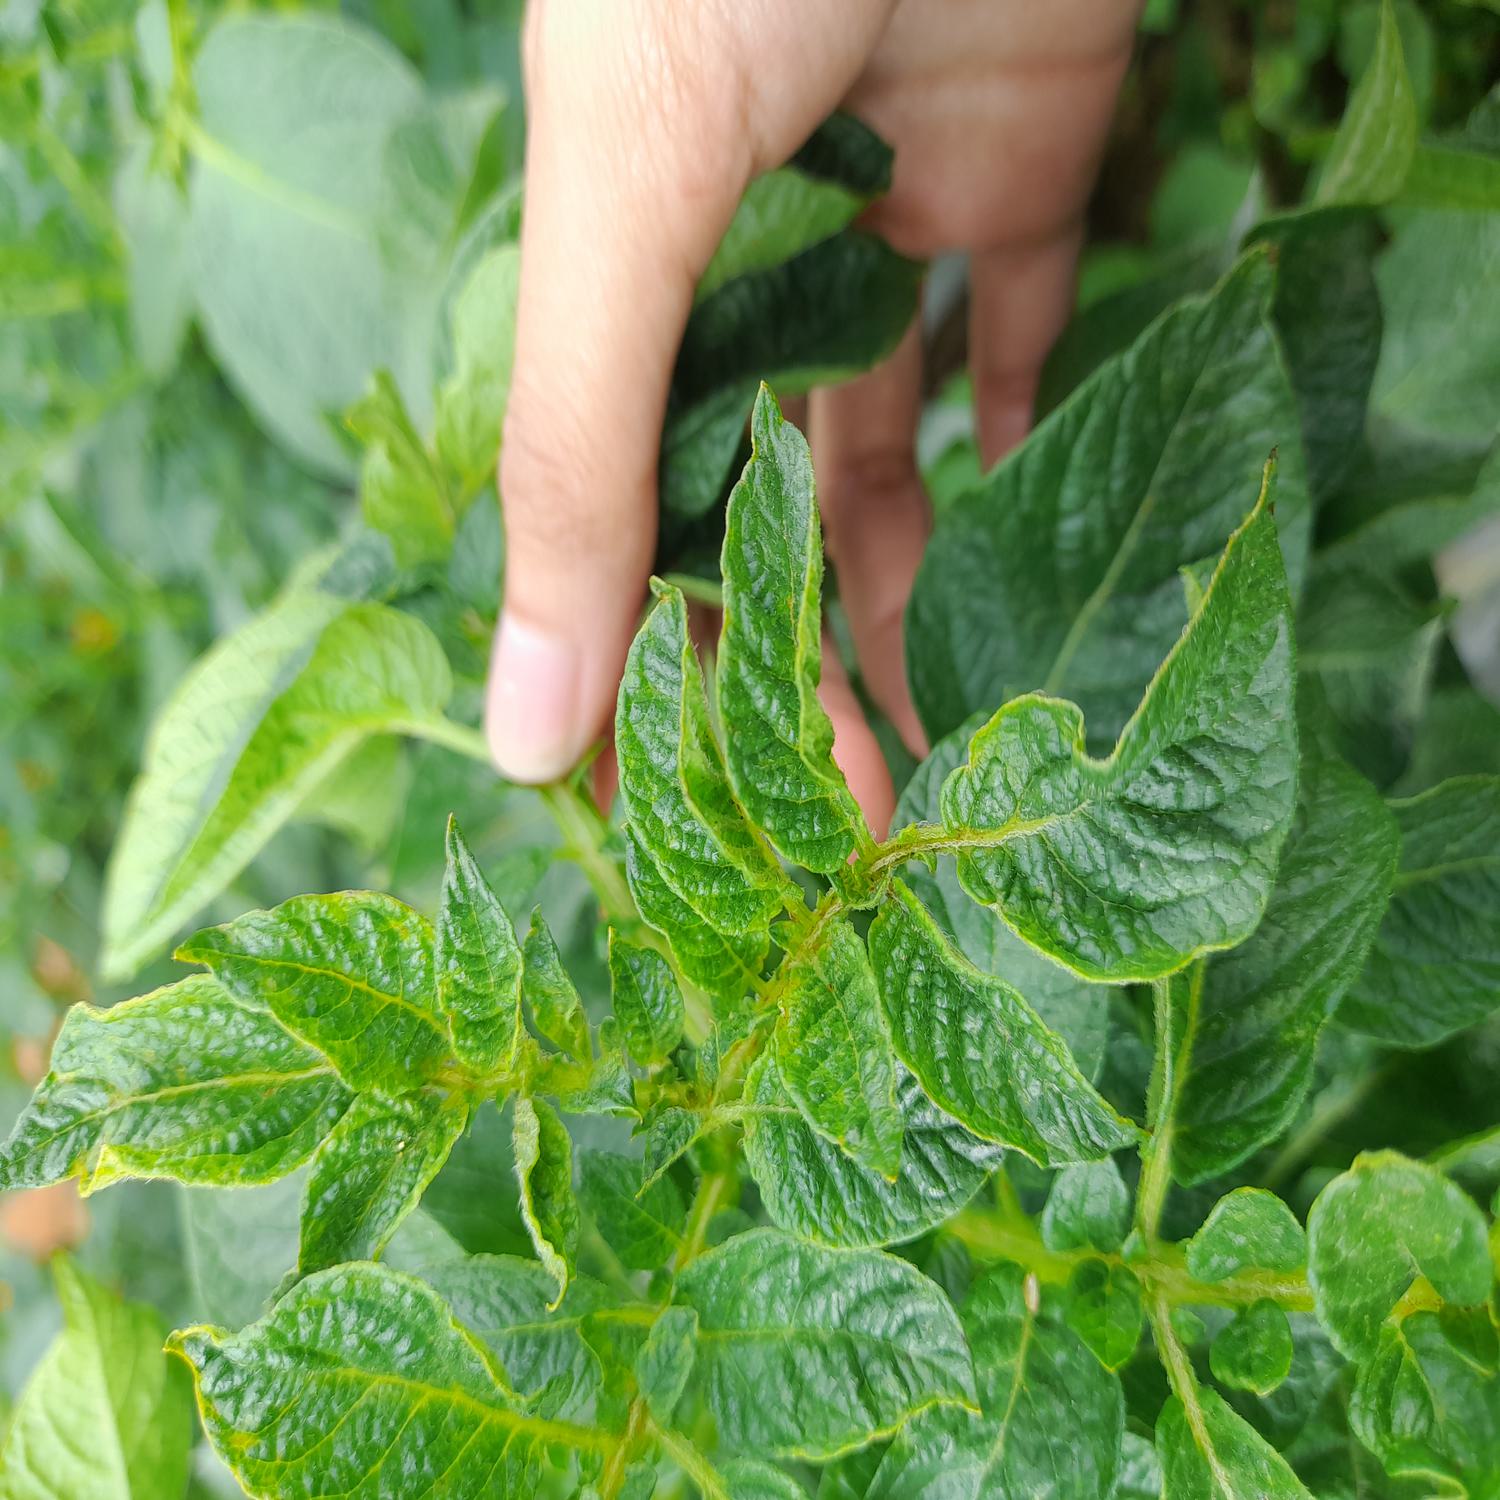
Etiqueta: Virus